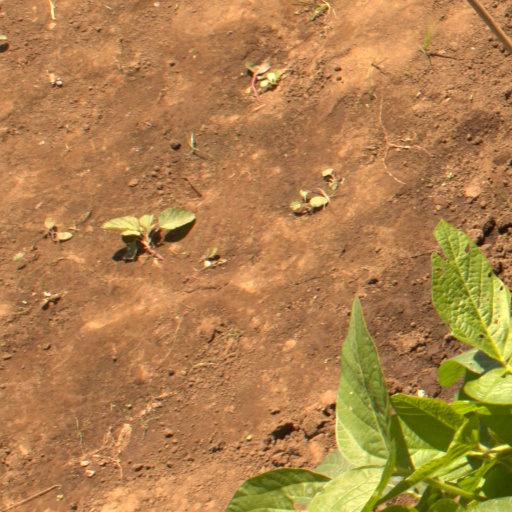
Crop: soybean